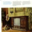
Label: television